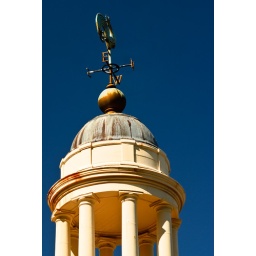
Weather vane against blue sky